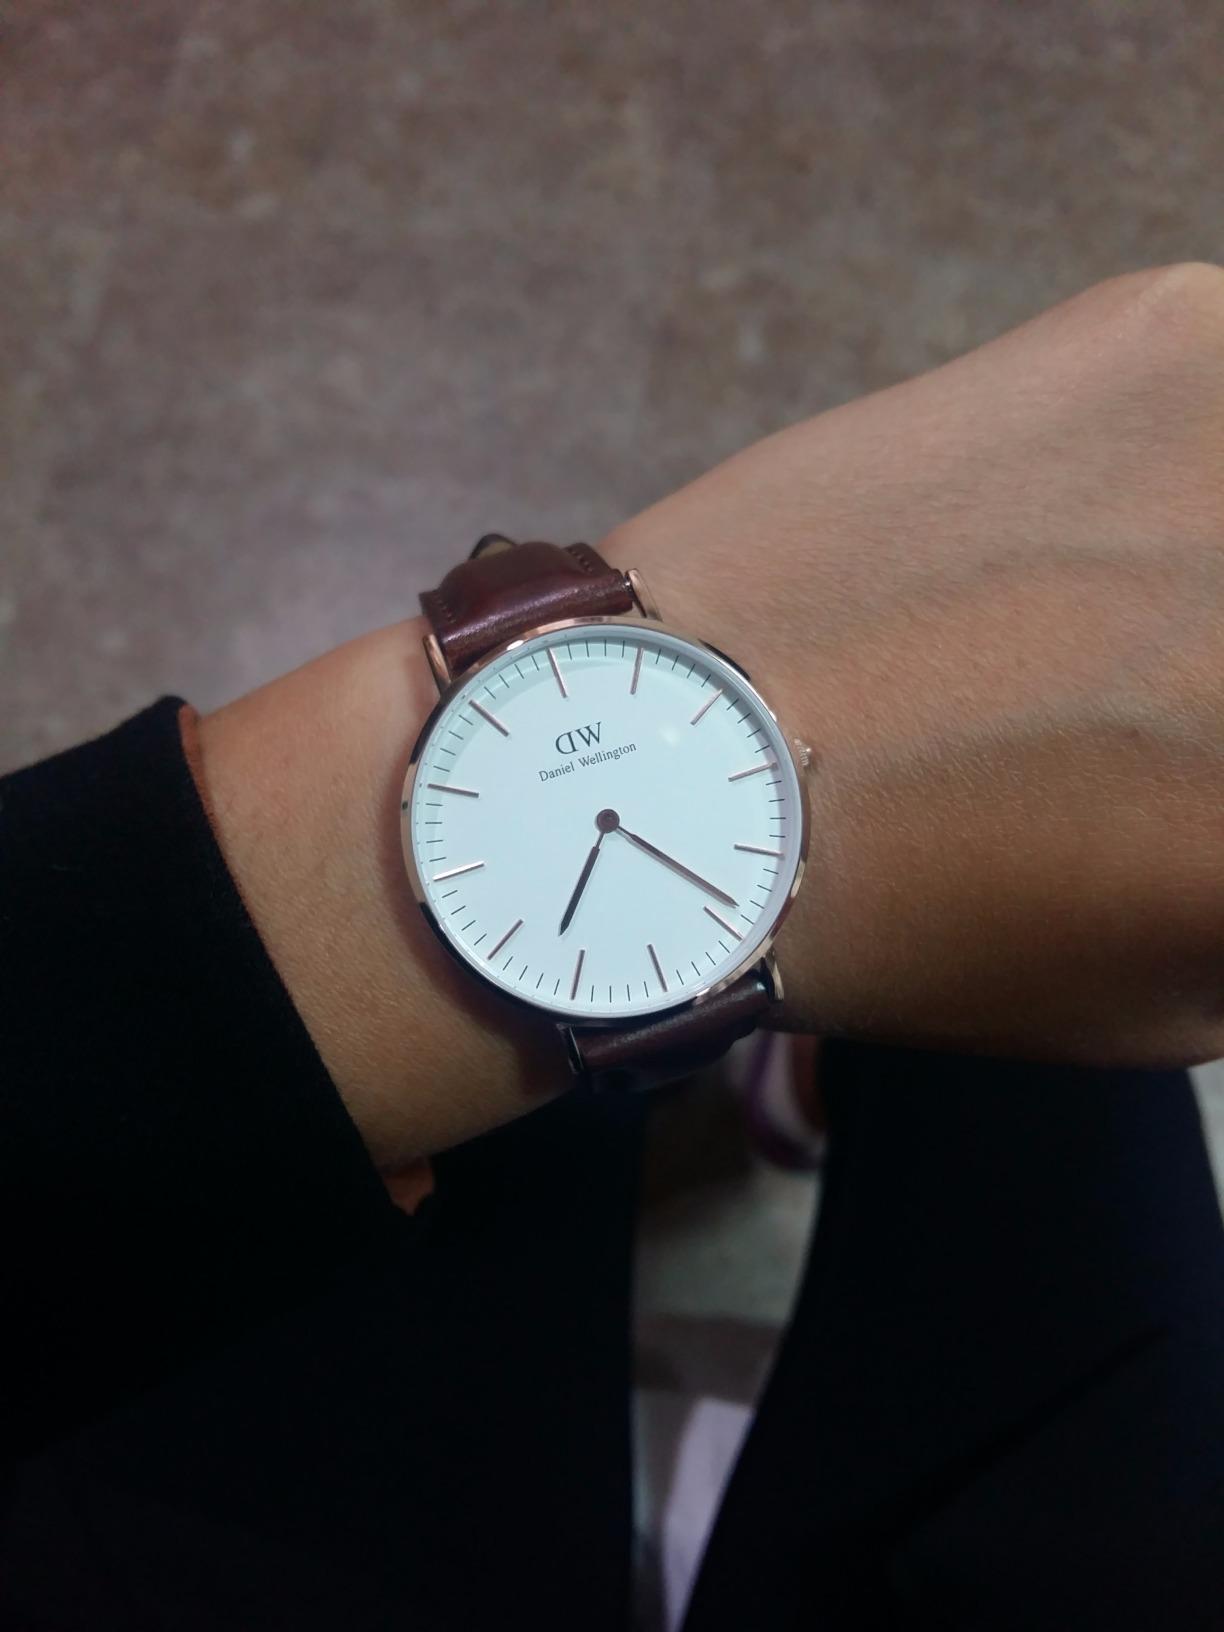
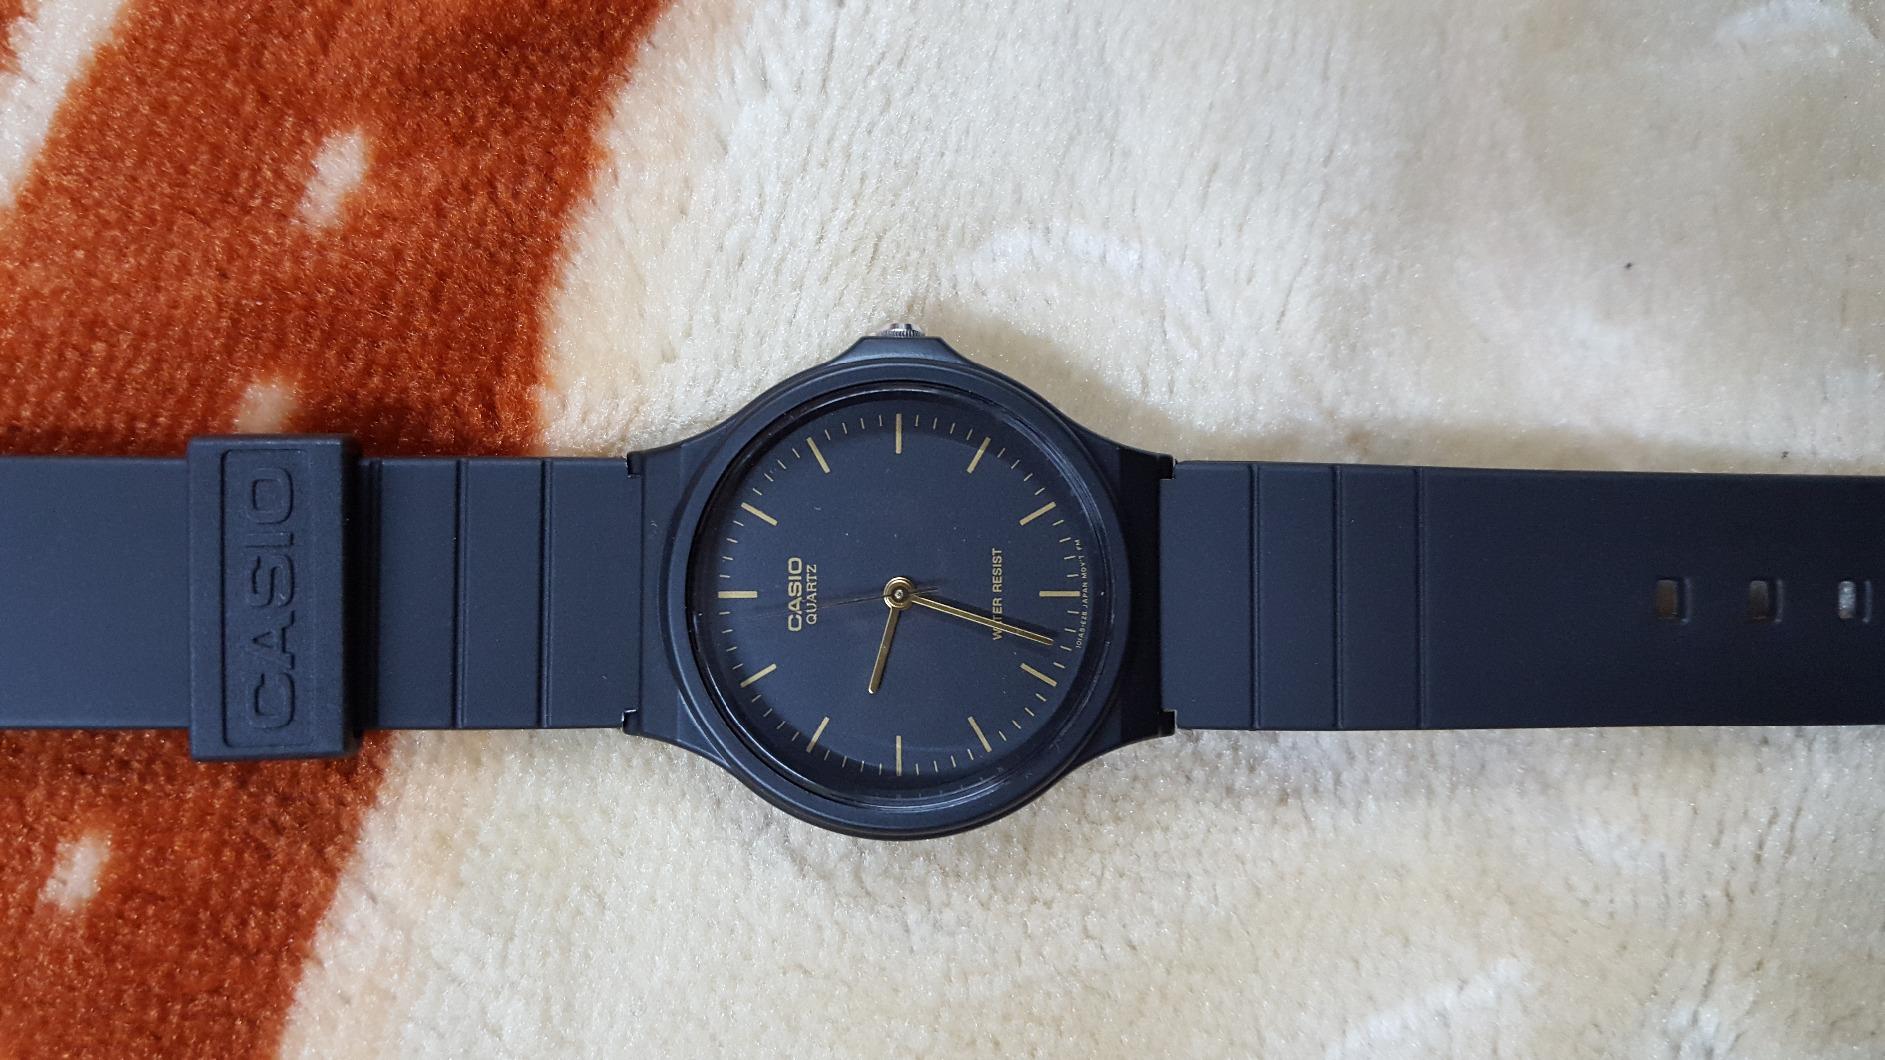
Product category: accessories_watch
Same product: no